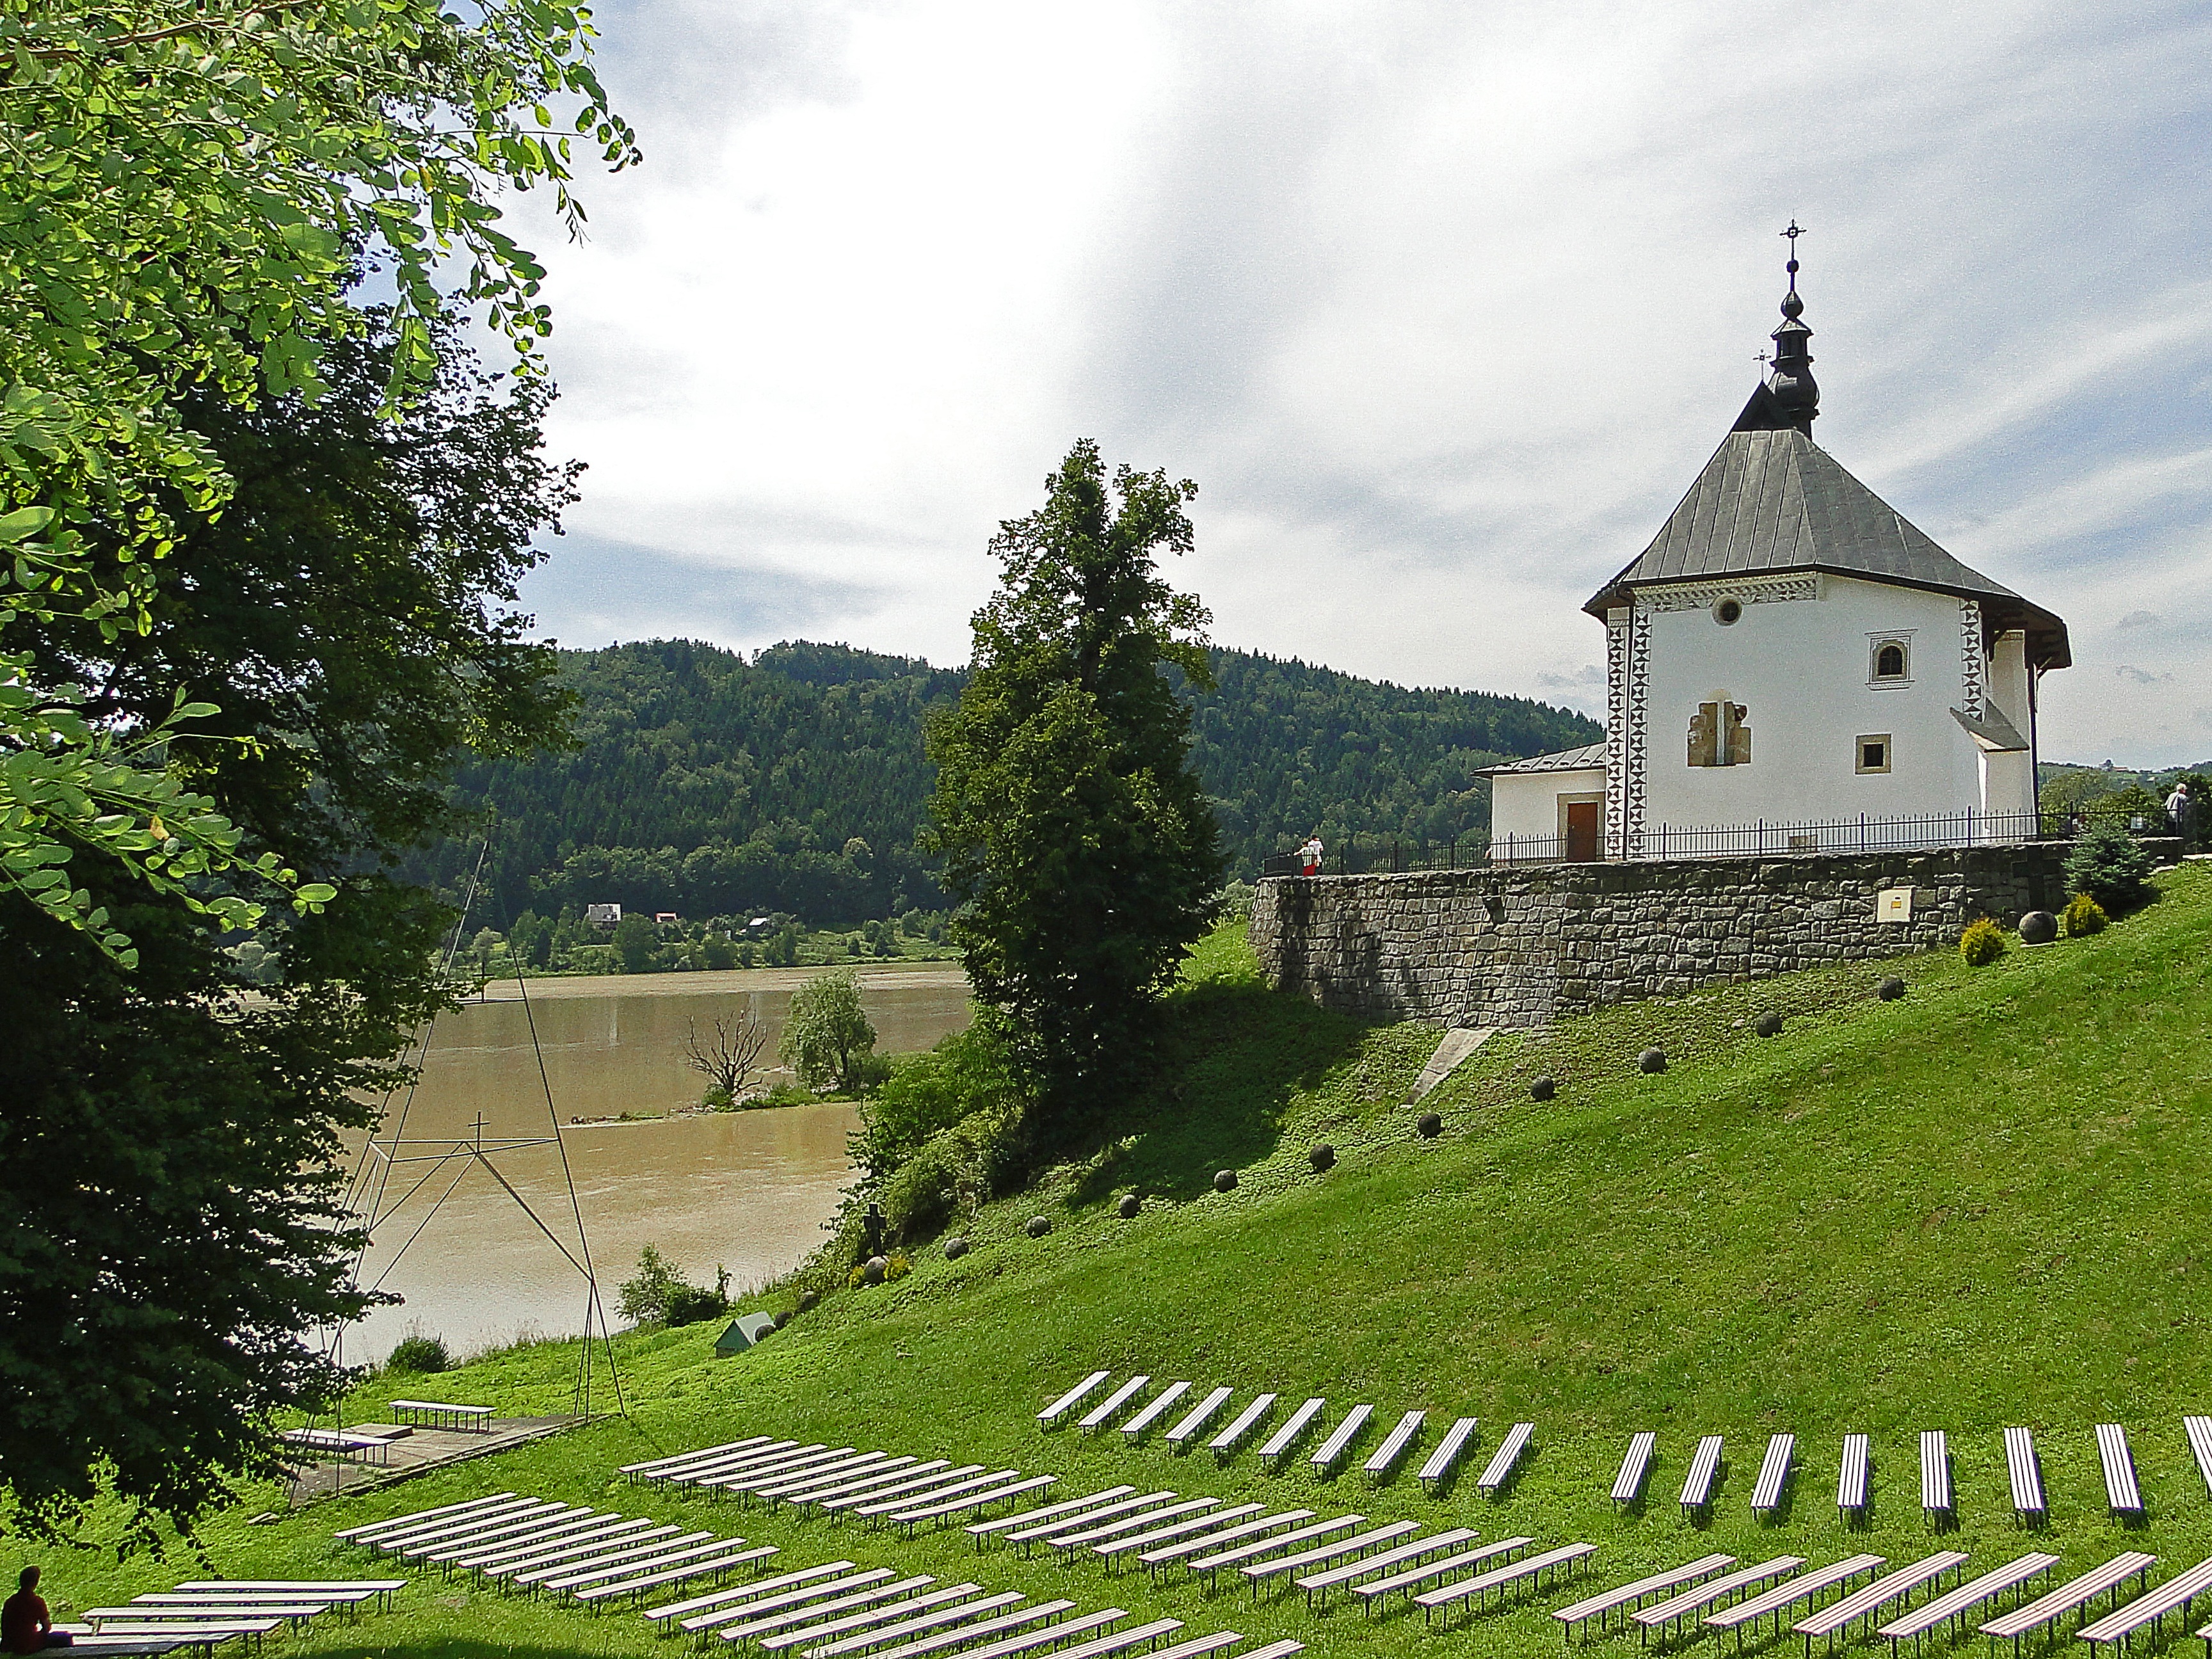
landscape, architecture, building, chateau, castle, church, tourism, monastery, poland, estate, sacred building, rural area, malopolska, town trail, village trail, church in tropiu